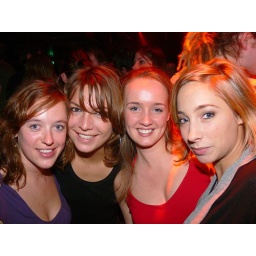
Pretty girls travel in packs... Extremely cute packs!